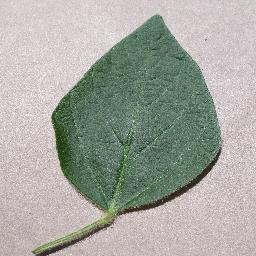
Label: Soybean___healthy